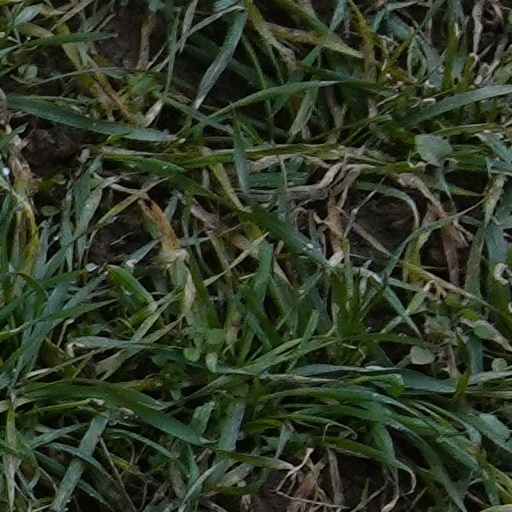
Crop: wheat